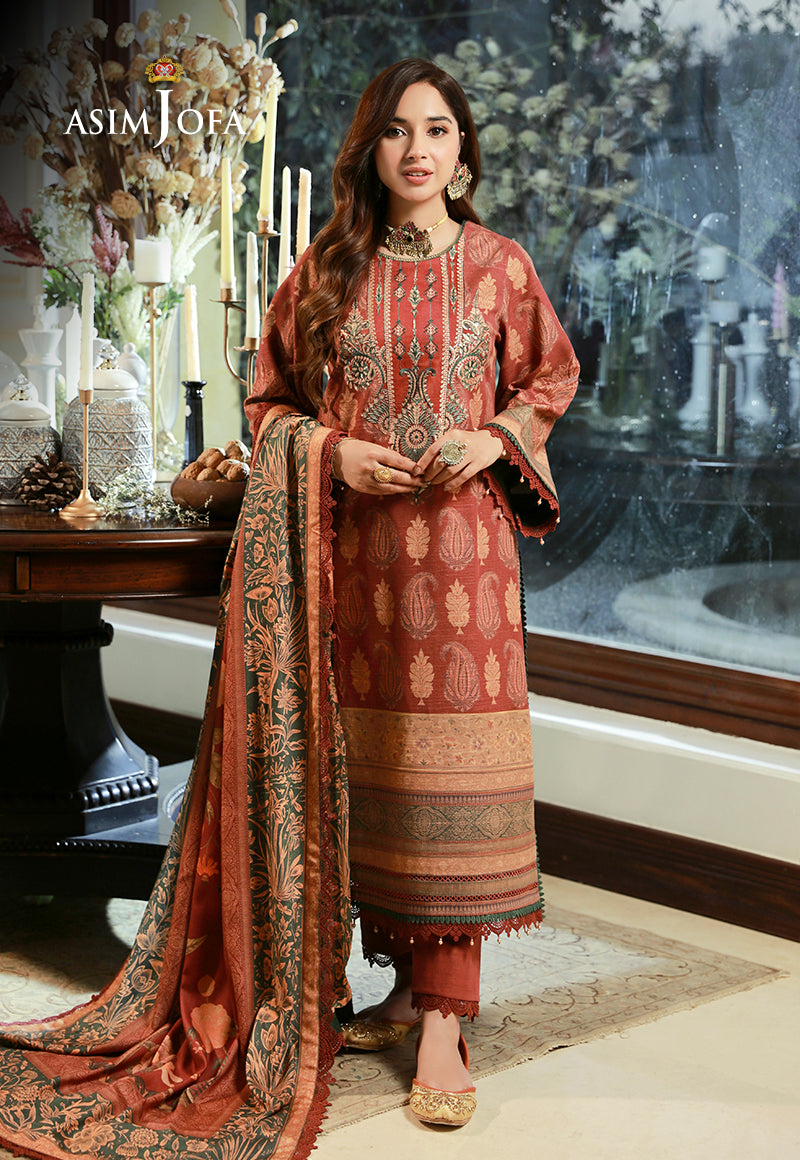
red multi embroidered chiffon suit